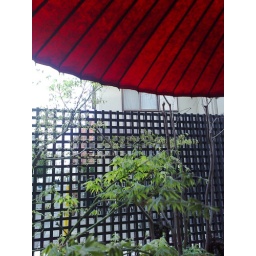
Lines from the umbrella, wooden lattice in the background, and a plant with tiny 5-pointed leaves